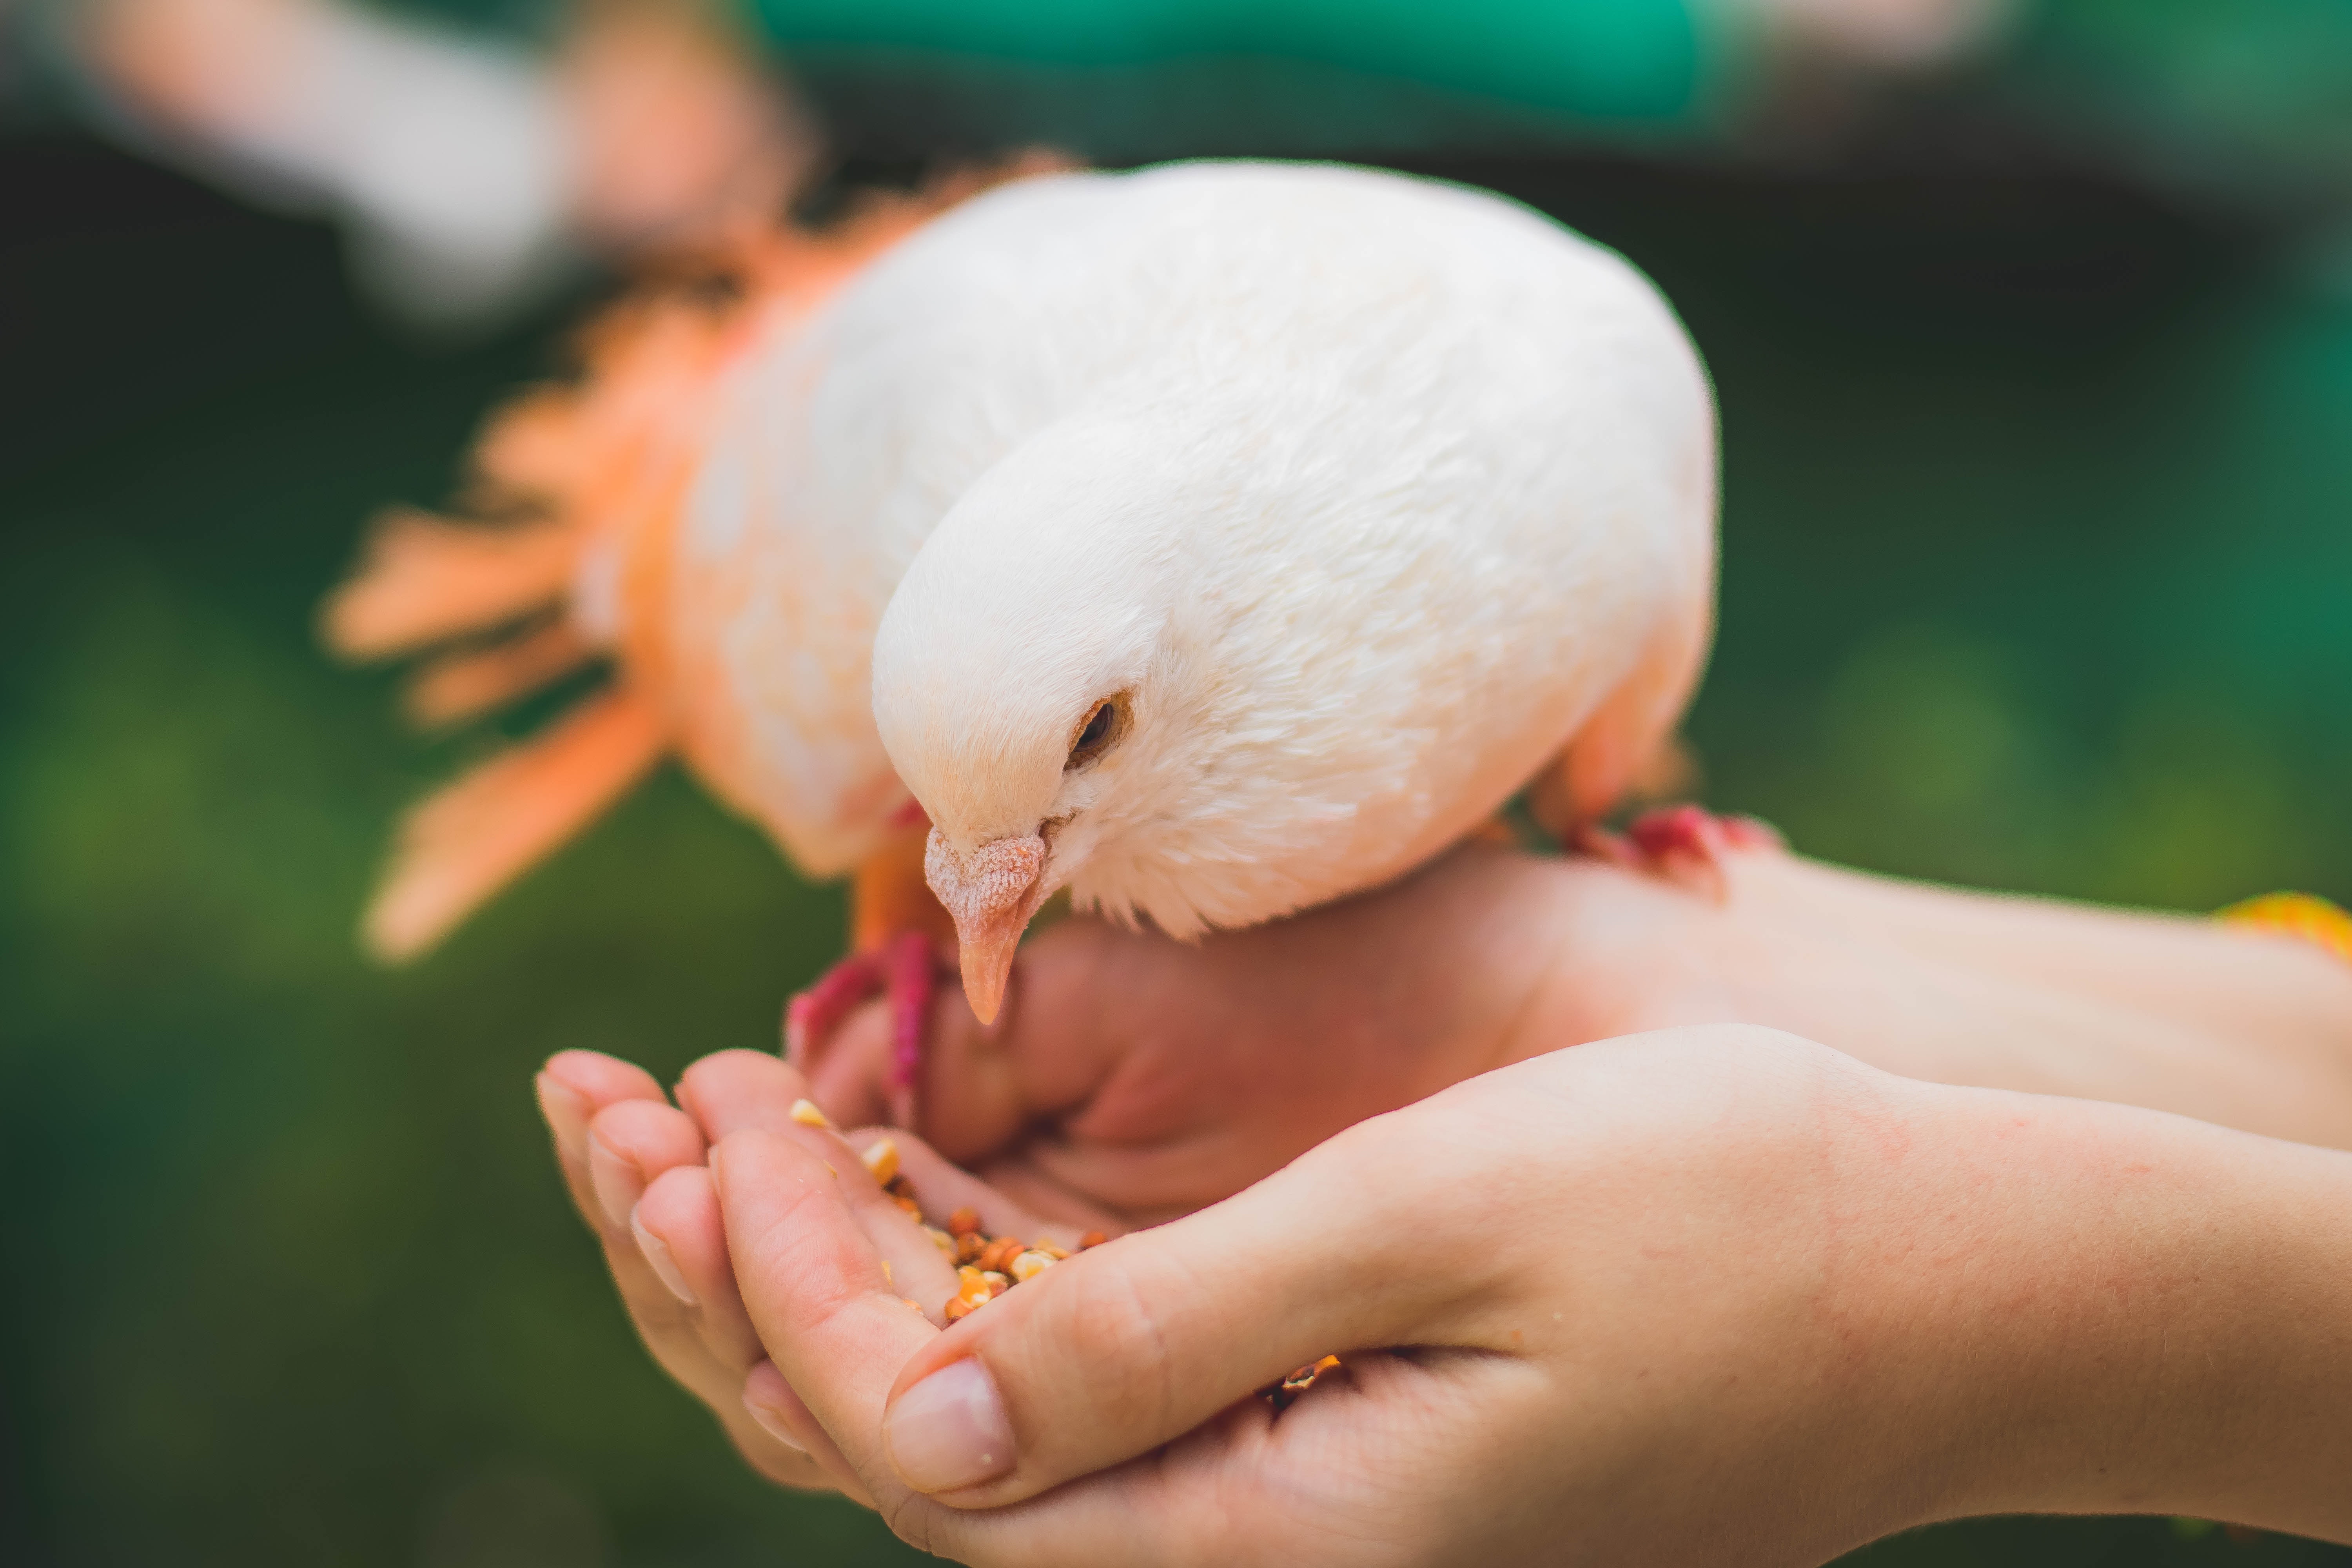
bird, hand, nail, finger, organism, beak, feather, pigeons and doves, child